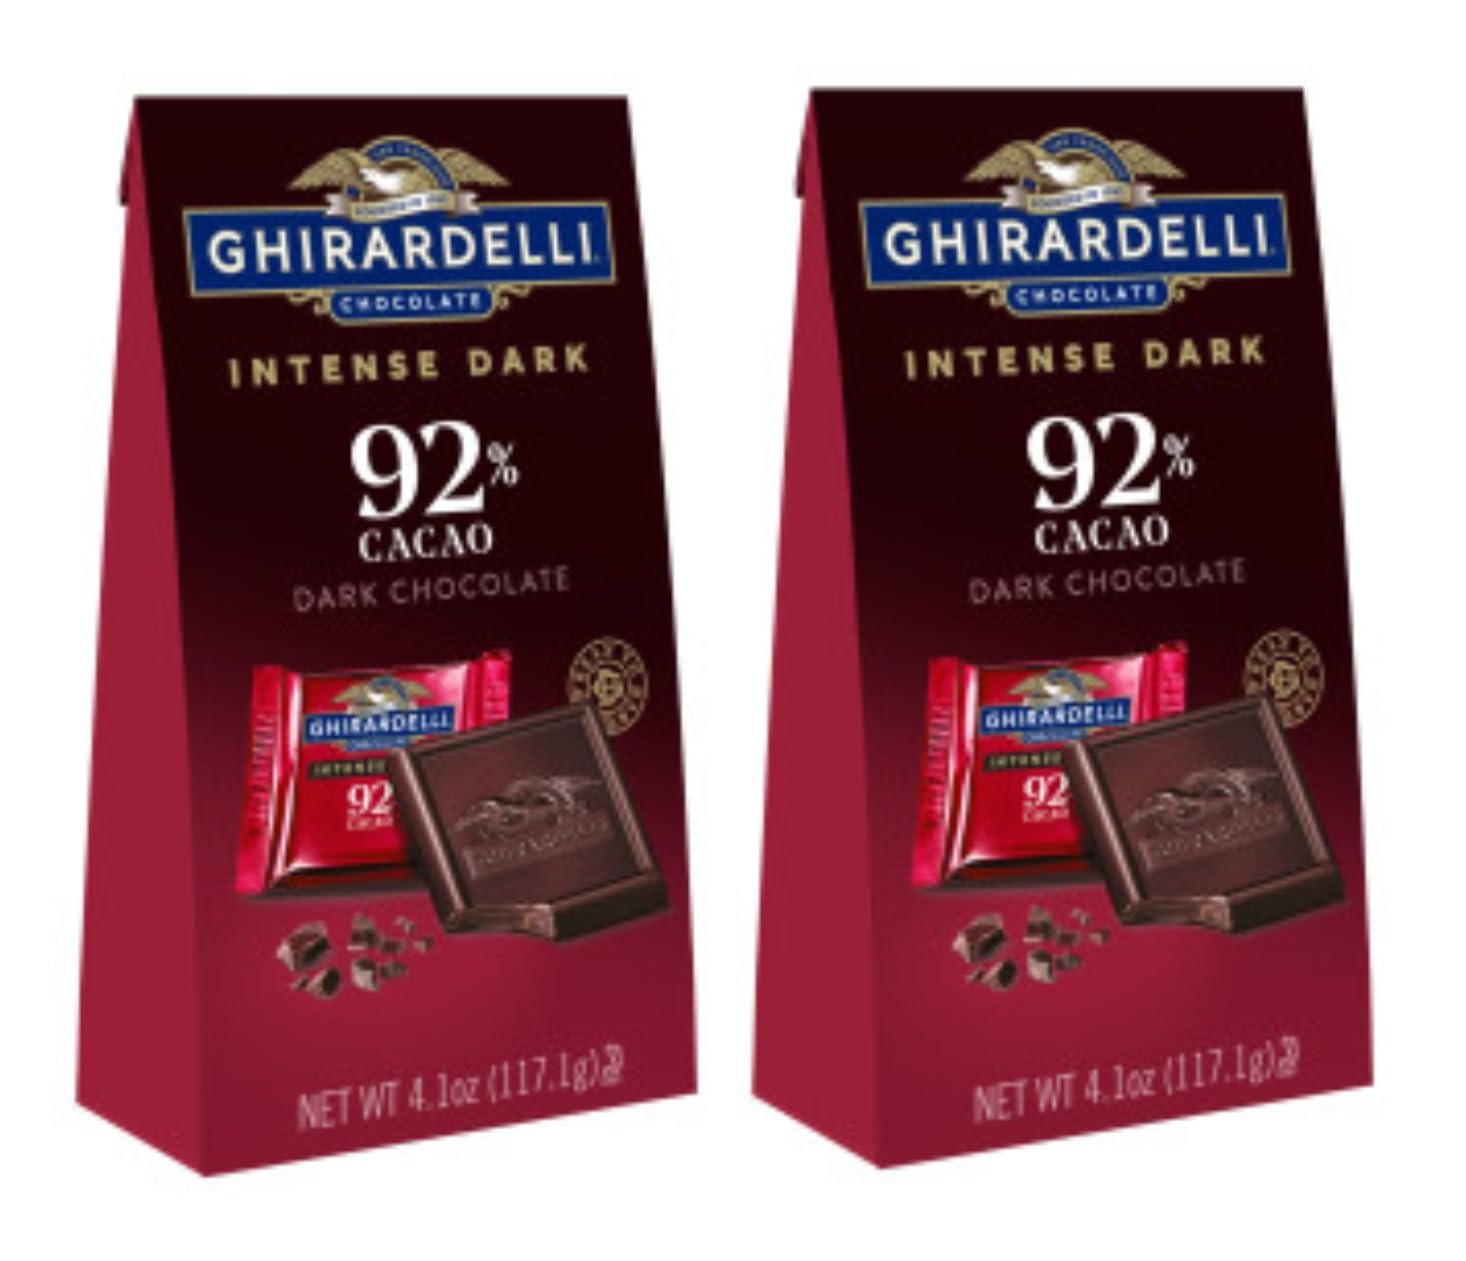
Item Name: Ghirardelli 92% Cacao Dark Chocolate Intense Dark Medium Bag, 4.1 oz Pack of Two
Bullet Point 1: Pack of 2 - 4.1 Oz bag of GHIRARDELLI Intense Dark Chocolate Squares, 92% Cacao
Bullet Point 2: Discover luxuriously rich dark chocolate with the perfect balance of fruit-forward and earthy notes
Bullet Point 3: GHIRARDELLI SQUARES are the ultimate indulgence, party food or gift
Bullet Point 4: Individually wrapped candy squares are pre-portioned
Bullet Point 5: Each dark chocolate square is crafted with high quality cocoa beans and ingredients that are skillfully blended for intensely delicious results
Product Description: Each intensely delicious square of GHIRARDELLI Intense Dark 92% Cacao Dark Chocolate Squares cater to your senses. Indulge in the rich chocolate intensity after dinner, or serve GHIRARDELLI Intense Dark chocolate candy at your next gathering to create the ultimate moment of sheer delight for your guests.​ Savor the indulgent taste of the finest cacao beans skillfully blended to create rich, bold and intensely delicious dark chocolate with the perfect balance of fruit-forward and earthy notes. These GHIRARDELLI individually wrapped chocolate squares are pre-portioned. Premium ingredients, including high quality cocoa beans used in exclusive blends, create a smooth, slow-melting chocolate. Explore rich, bold and intensely delicious dark chocolate with GHIRARDELLI Chocolate Squares.
Value: 8.2
Unit: Ounce

Price: 14.04